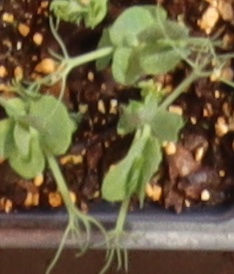
Label: Field Pea